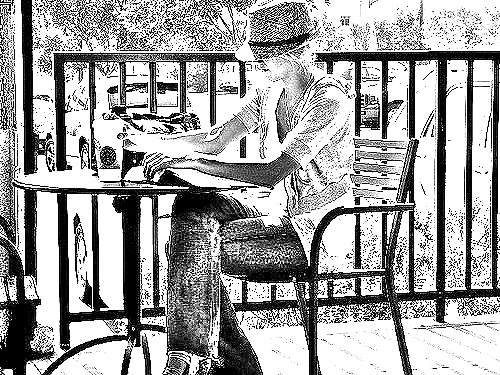
Portrait style: Sketch Portrait